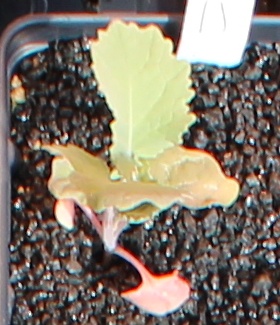
Label: Canola